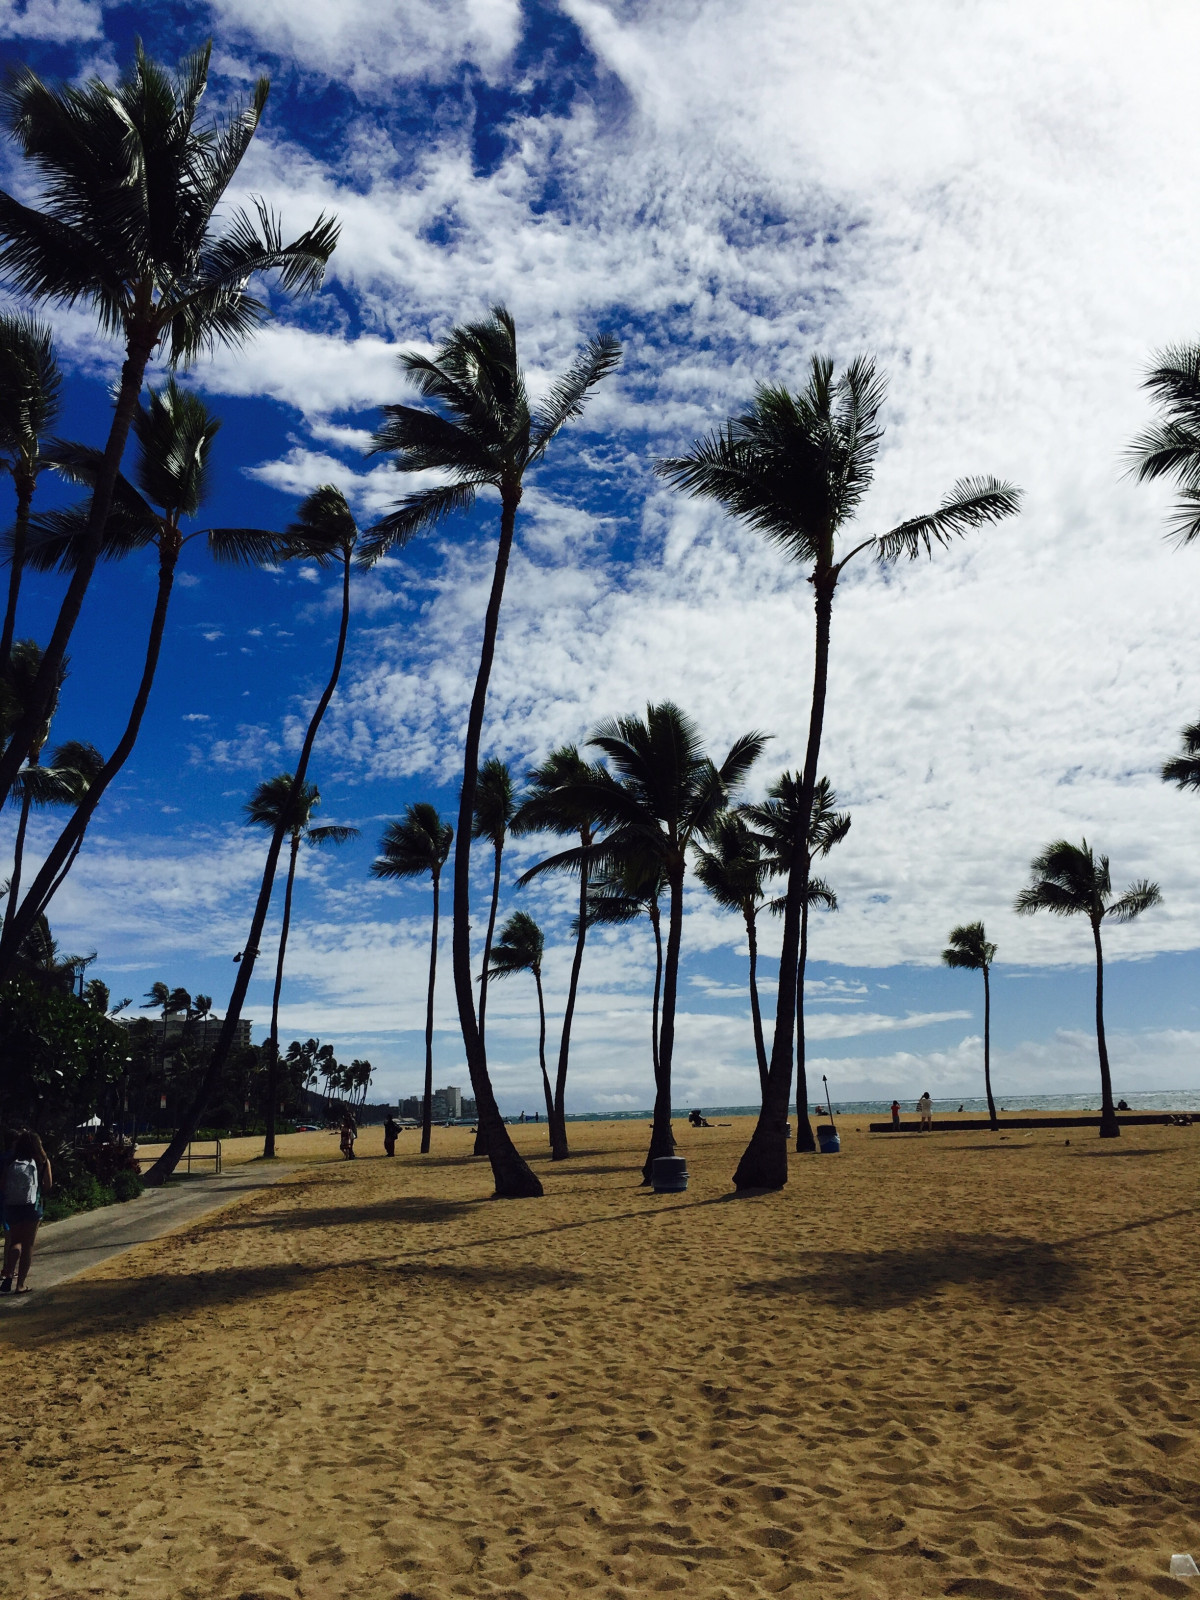
Tags: landscape, sea, coast, tree, sand, ocean, cloud, sky, shore, wind, body of water, woody plant, arecales